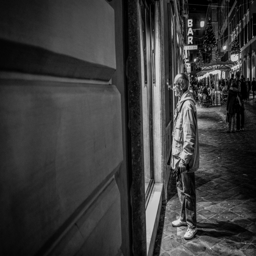
this photograph shows a man looking inside a window while some smoking a cigarette .